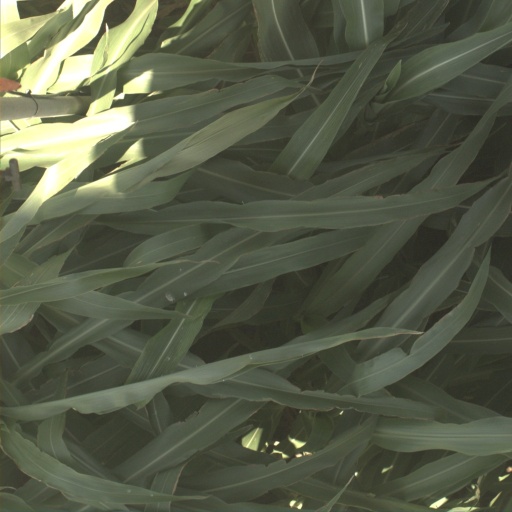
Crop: sorghum